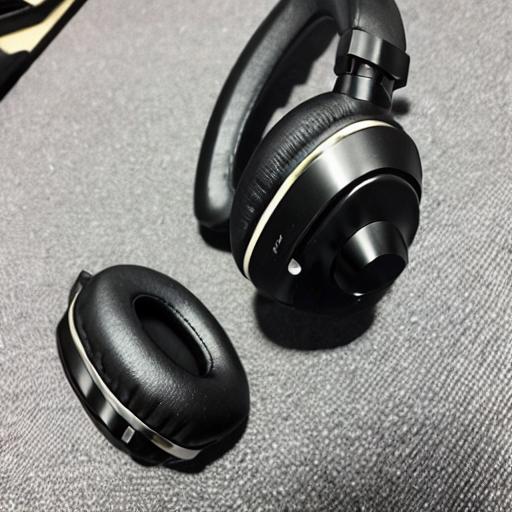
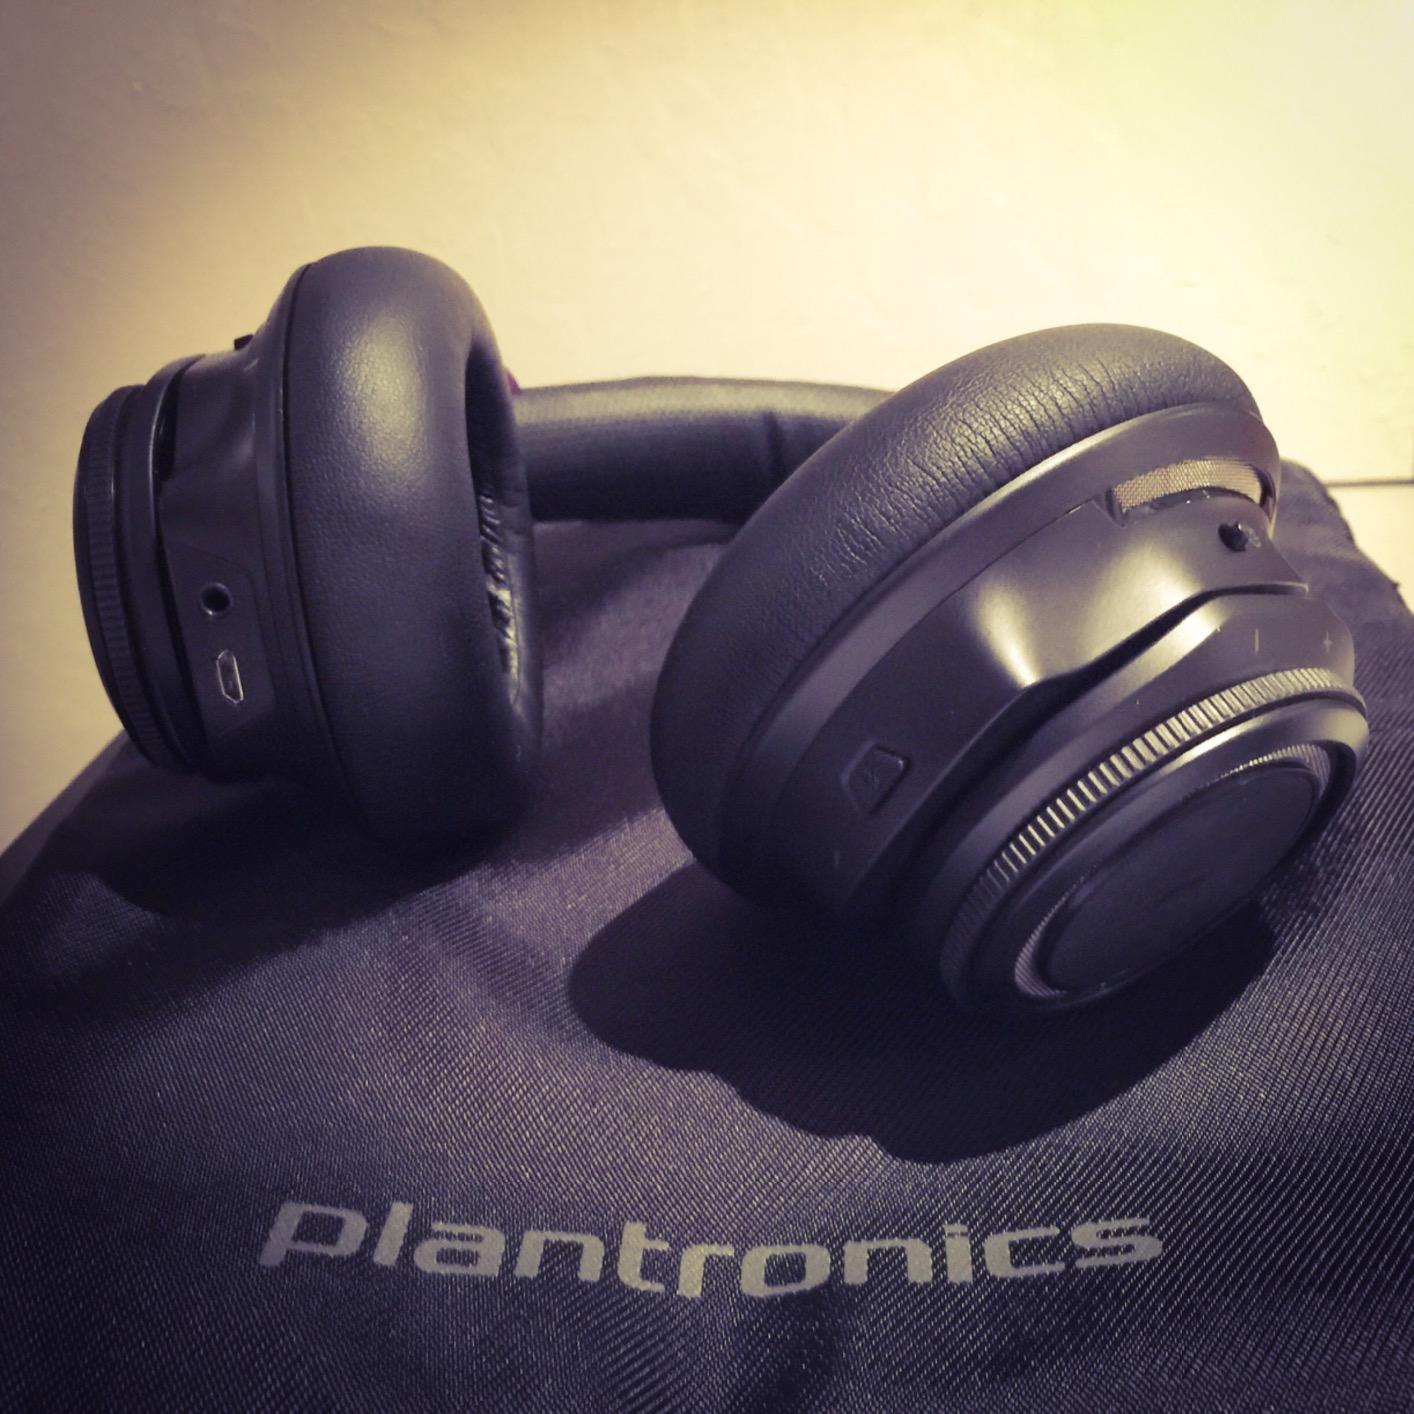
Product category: headphones
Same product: no